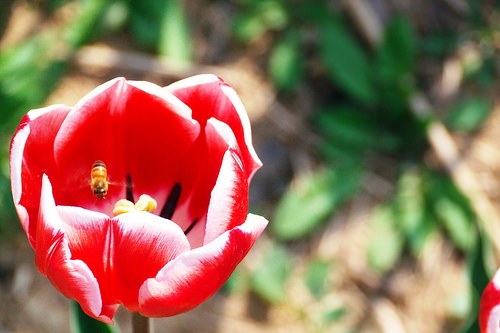
Flower: tulip